History of Sweden

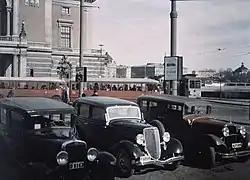
The Royal Swedish Opera in Stockholm (Autochrome Lumière 1934)

Sweden, much like Japan at the same time, transformed from a stagnant rural society to a vibrant industrial society between the 1860s and 1910. The agricultural economy shifted gradually from a communal village to a more efficient private farm-based agriculture. There was less need for manual labor on the farm so many went to the cities and a million Swedes emigrated to the United States between 1850 and 1890. Many returned and brought word of the higher productivity of American industry, this stimulating faster modernization.